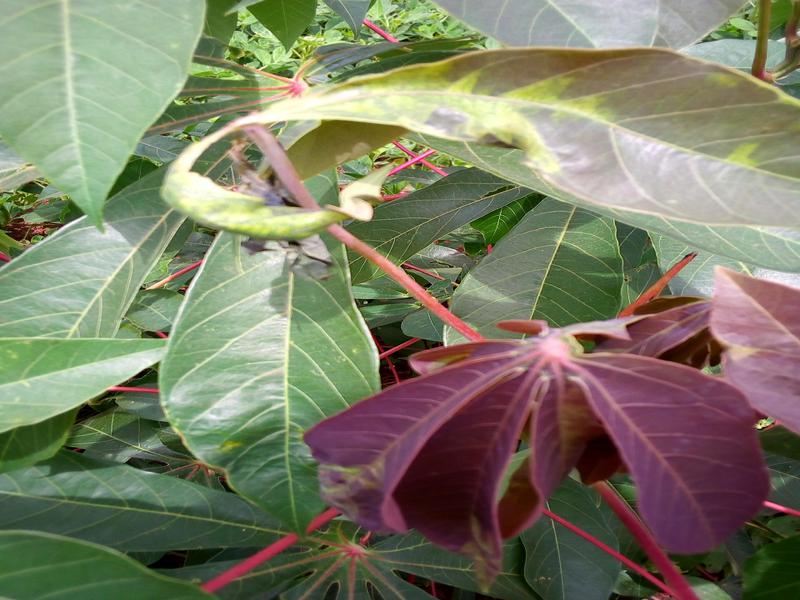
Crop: cassava
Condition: mosaic_disease